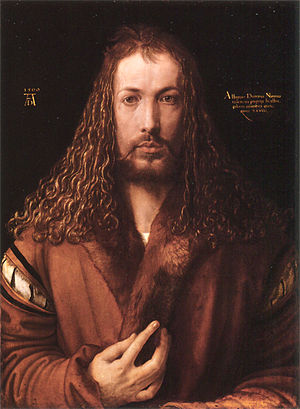
Albrecht Dürer
Albrecht Dürer var en billedkunstner, billedskærer og matematiker fra renæssancen.